William Fellowes (barrister)

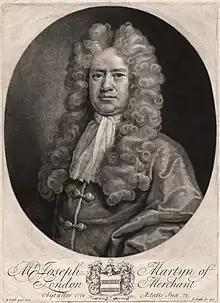
Joseph Martyn (1643–1718), sugar merchant and agent for West Indian planters, father-in-law of William Fellows

Fellowes died on 19 January 1724, and was buried at Eggesford. His residuary heir was his eldest son Coulson.